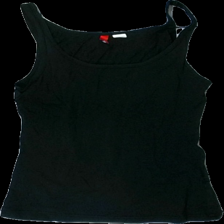
View: front
Type: Tank top
Category: Ladies
Brand: H&M
Brand text on label: divided
Colors: Black
Material: 72% cotton 28% viscose
Cut: Regular
Size: 38
Season: Summer
Damage location: middle left
Damage 2 location: middle right
Damage 3 location: middle center
Price range: <50
Recommended usage: Export
Description: svart linne, hårig.